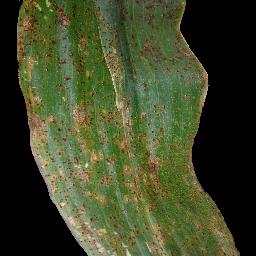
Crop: corn
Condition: (maize)_common_rust